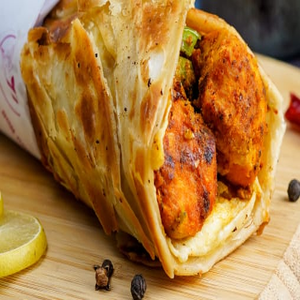
Dish: kathiroll